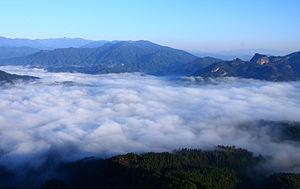
Les monts Wuyi, ou Wuyi Shan, sont une chaîne de montagnes située au nord la province chinoise du Fujian, à proximité de la frontière avec la province du Jiangxi. Ils couvrent une superficie de 2 802 km². Inscrits sur la liste du patrimoine mondial de l'UNESCO en 1999, c'est la zone de protection de la nature possédant la biodiversité la plus exceptionnelle de toute la Chine du sud-est. La région produit en outre de nombreuses variétés de thé, notamment les thés Da hong pao et Lapsang souchong.